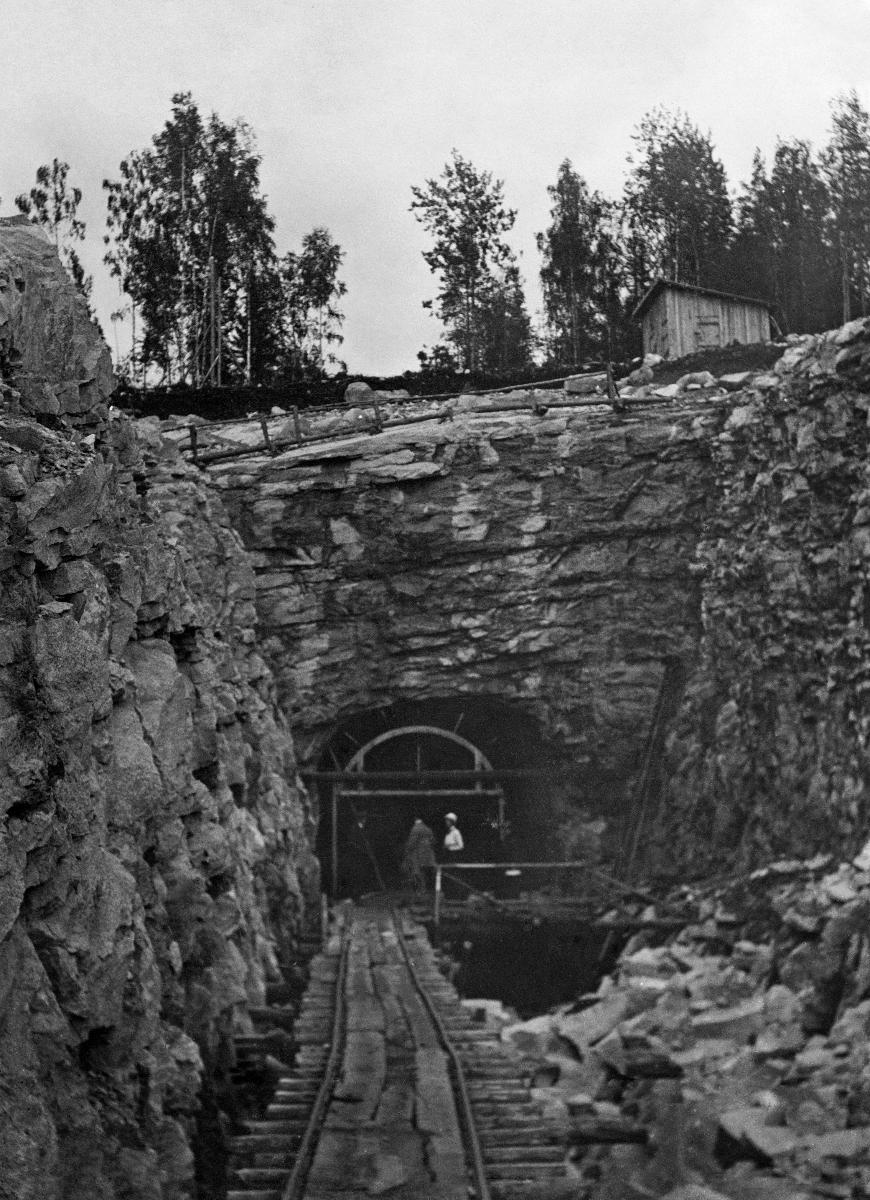
Jyväskylän-Pieksämäen radan rakentaminen
Building of the Jyväskylä-Pieksämäki railway
sisällön kuvaus: Jyväskylän-Pieksämäen radan rakentaminen. Pönttövuoren tunneli, Jyväskylän puoleinen tunnelinsuu 30.5.1917. content description: Building of the Jyväskylä-Pieksämäki railway. Pönttövuori tunnel from the Jyväskylä side 30.5.1917.
Vuosi: 1917
Paikka: Suomi; Suomi, Keski-Suomi, Laukaa, Lievestuore Laukaa
Aiheet: rakennelmat; rautatiet; tunnelit; kalliot; construction; railways; railway; building; tunnels; cliffs; rocks; rocks (landforms); byggande; järnvägar; tunnlar; klippor